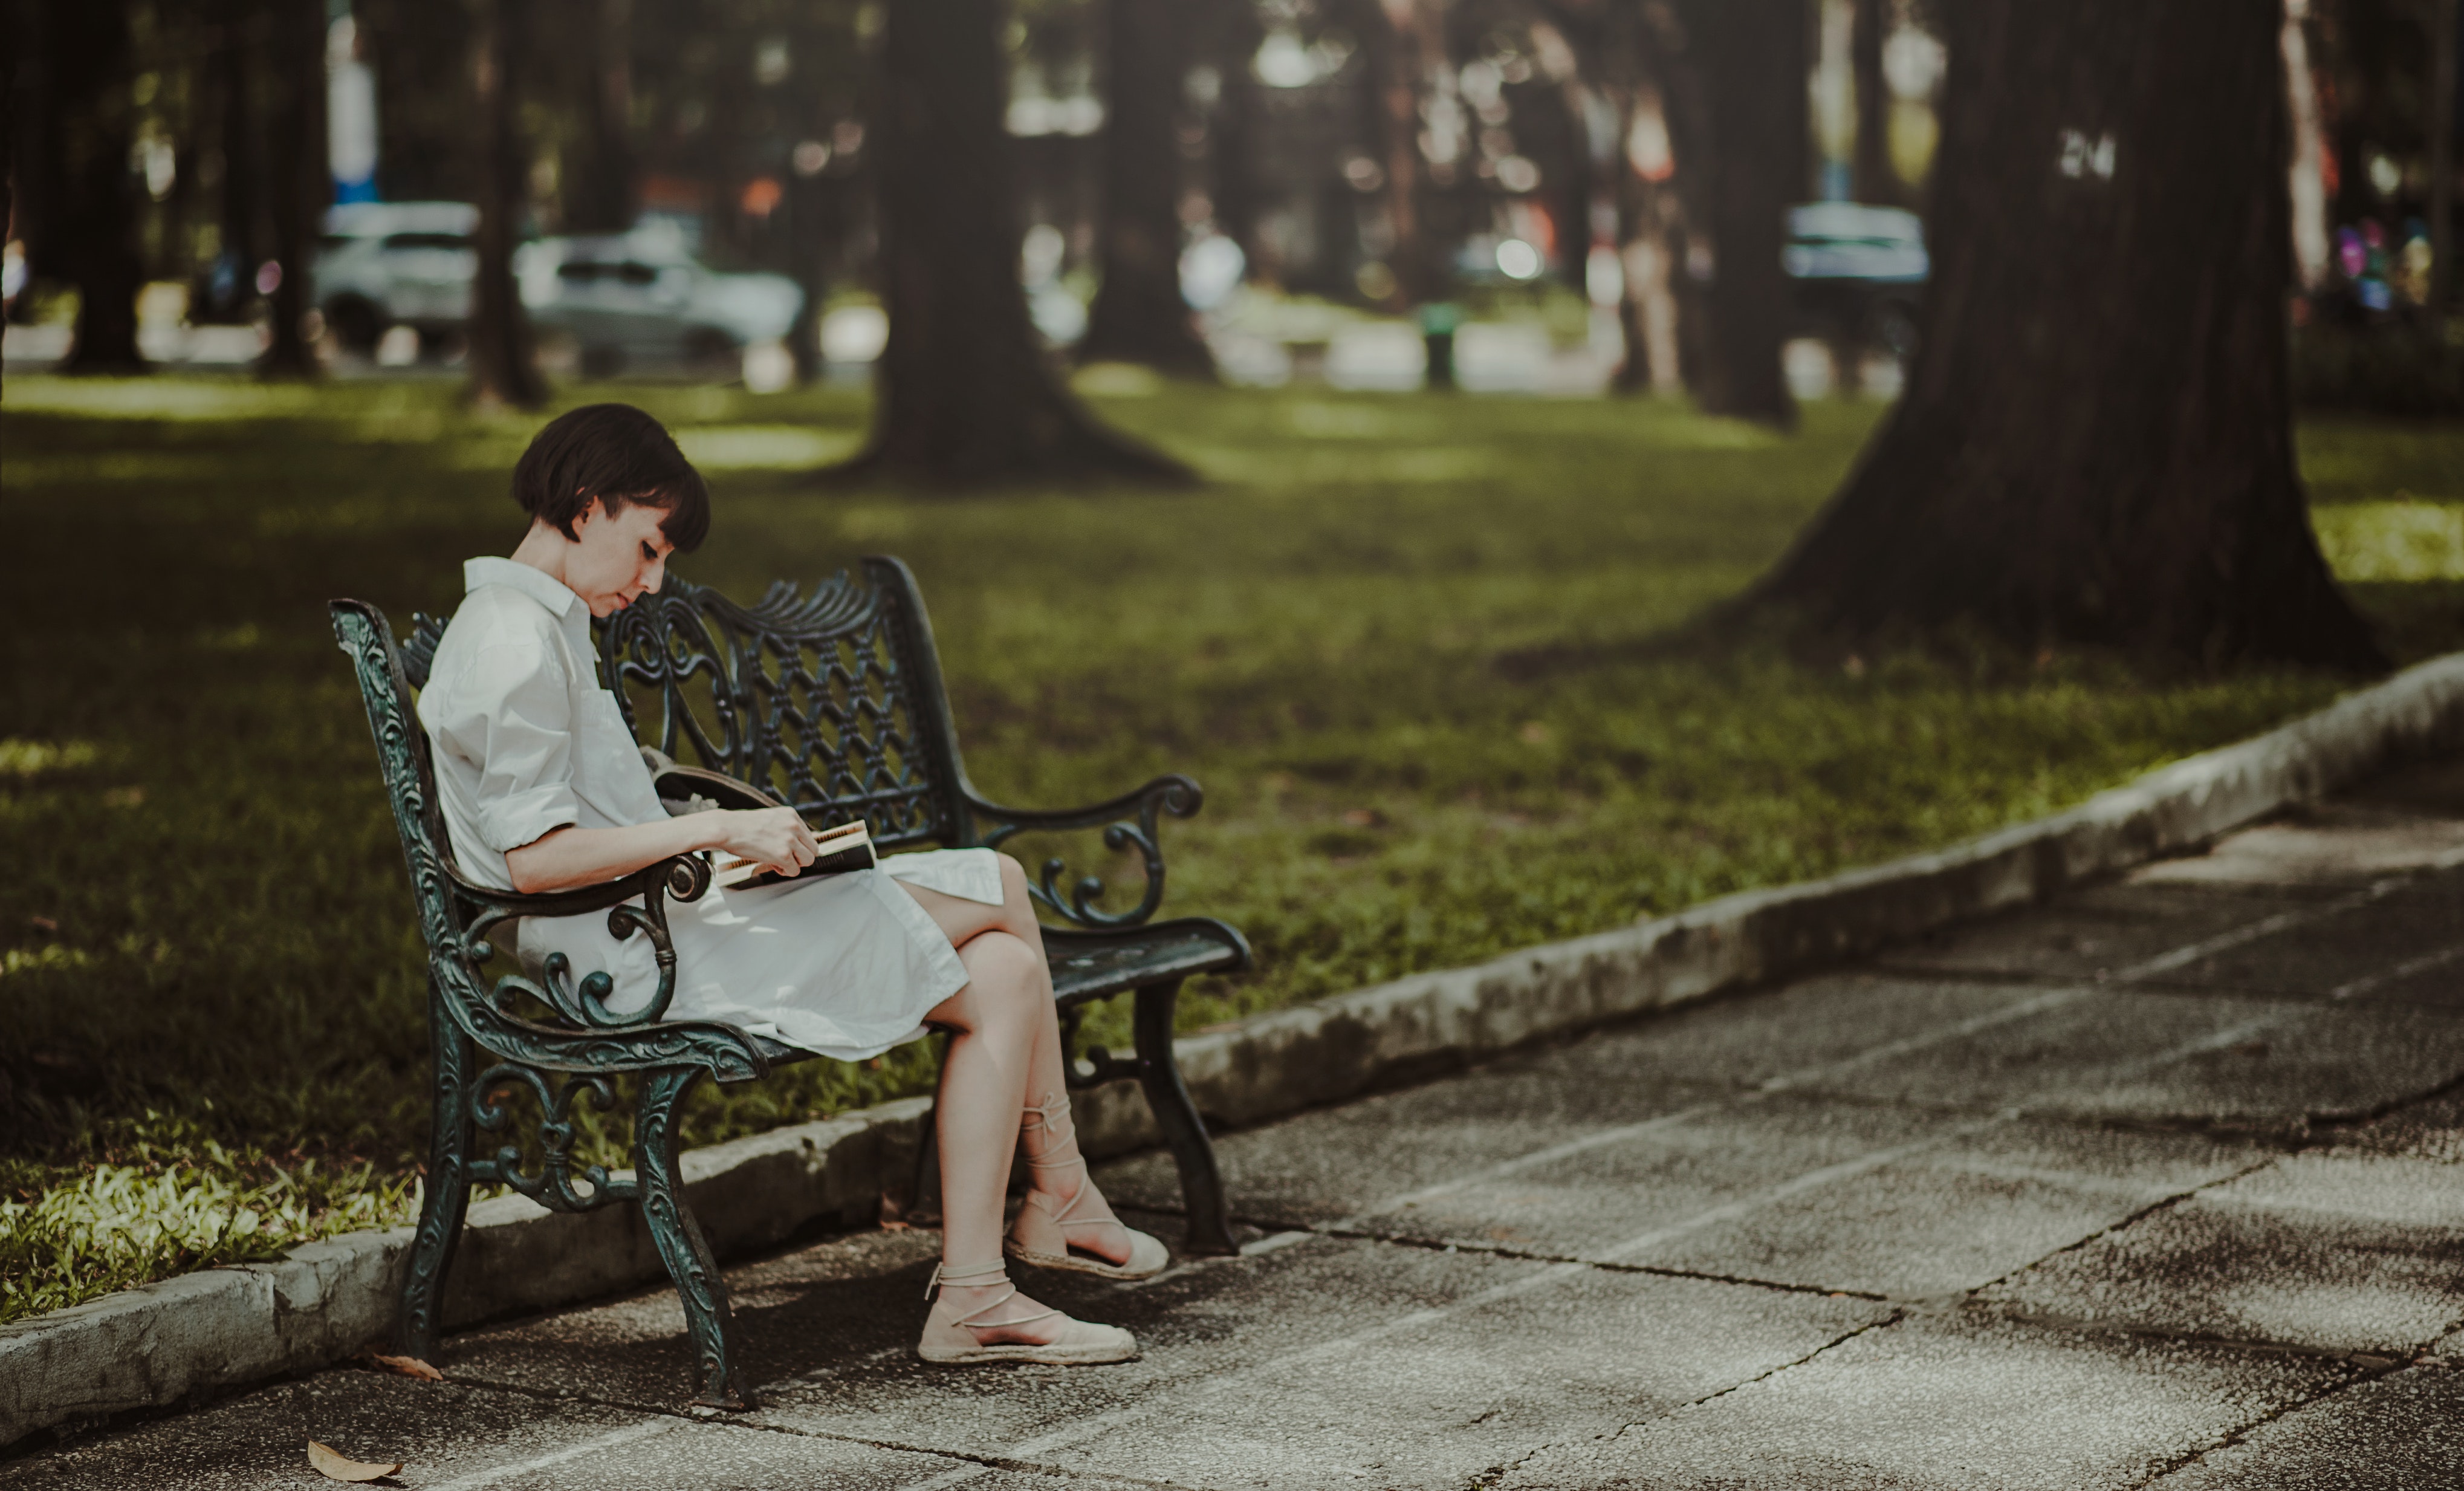
sitting, photograph, tree, snapshot, beauty, grass, public space, leisure, reading, furniture, spring, bench, leaf, woody plant, photography, street, sunlight, park, plant, recreation, Tints and shades, vacation, black hair, city